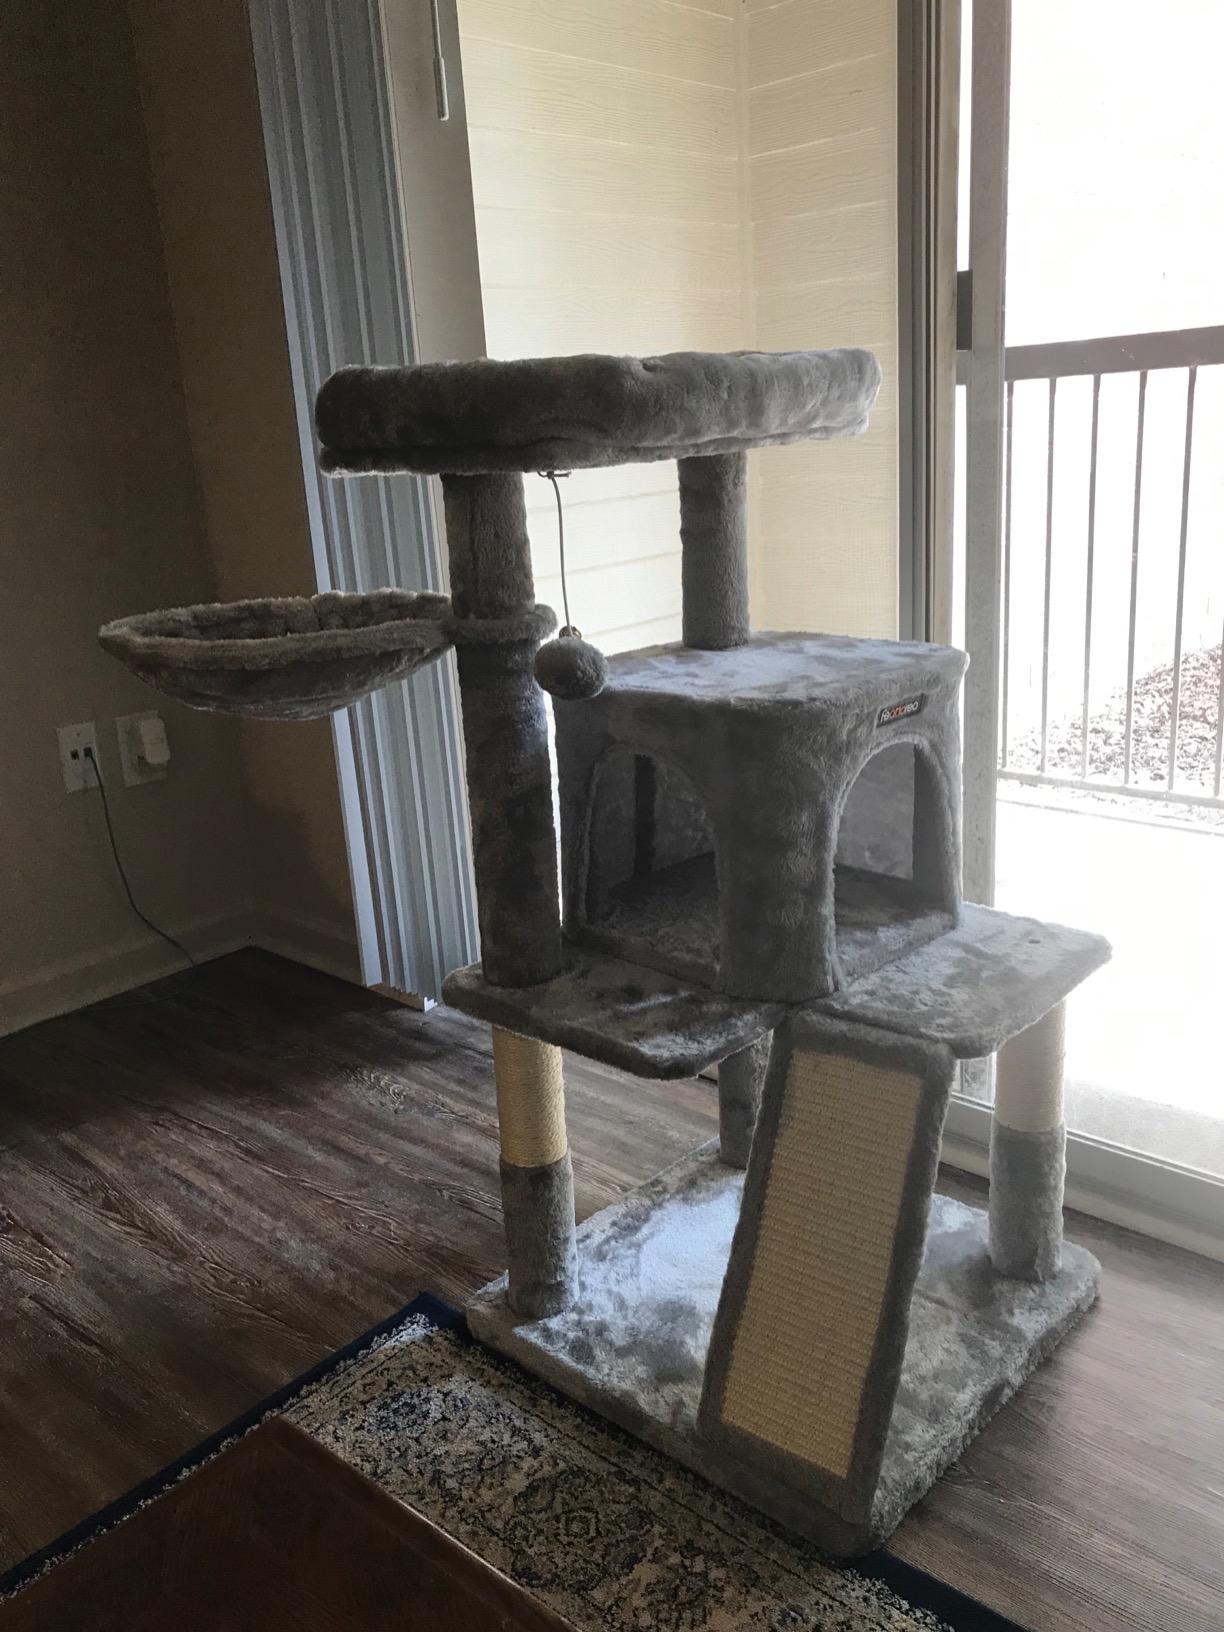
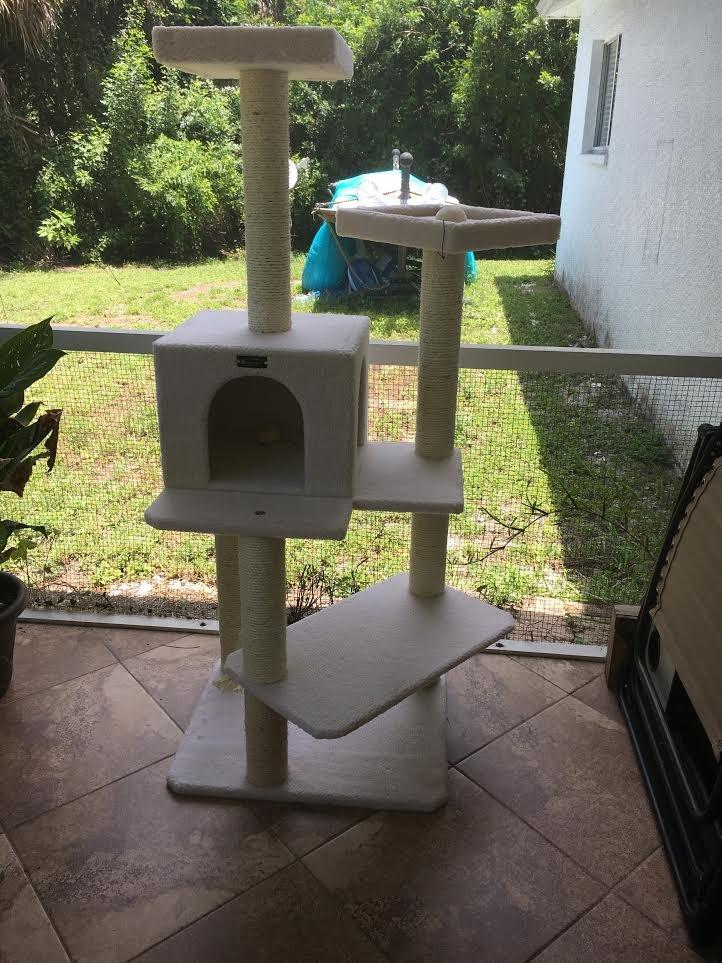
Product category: items_cat tree
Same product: no